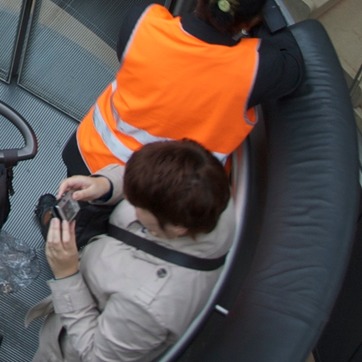
Material: hair